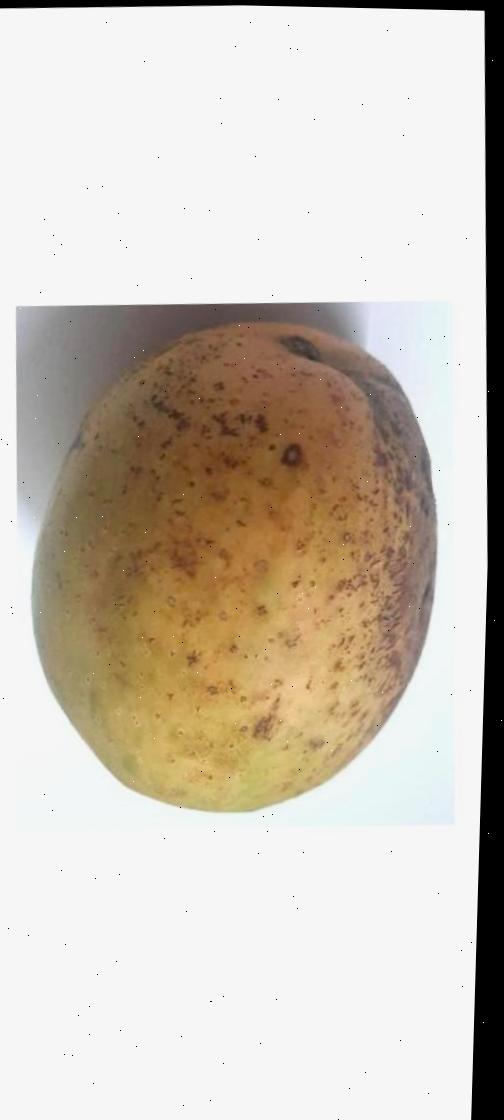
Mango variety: Ashshina Classic